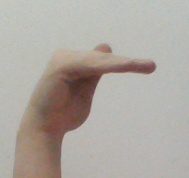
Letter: khaa